C2orf81

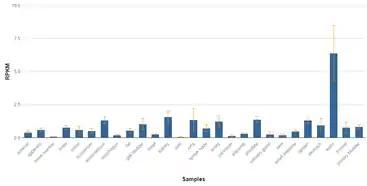
Tissues in which c2orf81 is expressed

Only a few mutations have been documented to occur in c2orf81. Three common missense mutations occur in the 3’ UTR and in the coding sequence which change serine to leucine in the protein. Nonsense mutations have been documented as well, occurring exclusively in the codon for proline.